Monteiro-Mor Palace

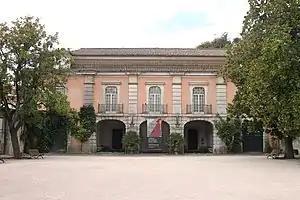
Monteiro-Mor Palace

The Monteiro-Mor Palace (Portuguese: Palácio do Monteiro-Mor) is a Portuguese palace located in Lisbon, Portugal.